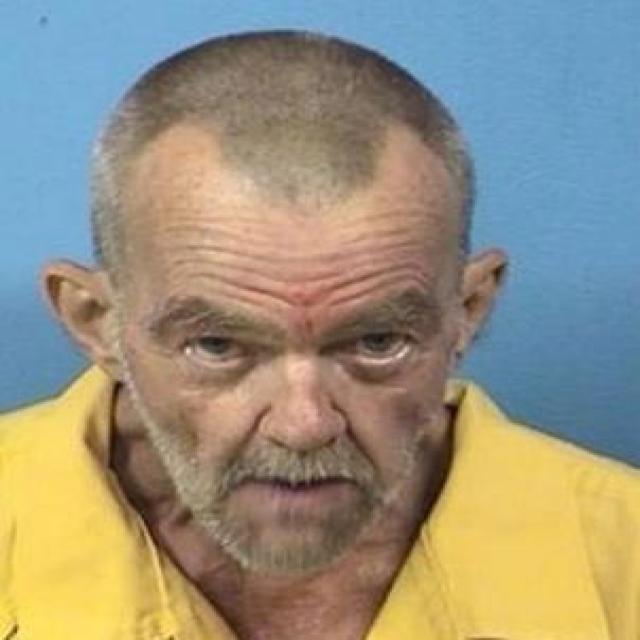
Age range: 45-64